Armed conflict for control of the favelas

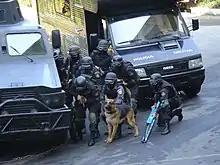
BOPE agents during a raid using a "Caveirão" in 2007.

The Unidade de Polícia Pacificadora (Pacifying Police Units) or UPP was a security program in Rio de Janeiro that aimed to reclaim favelas from criminal organizations, most of which are drug gangs such as CV, ADA, and TCP, through community policing. The strategy worked in two parts: deployment of the Military Police of Rio (PMERJ) into the favelas, and then increasing the amount of police officers who were meant to interact with the community through units, in hopes of creating a healthier relationship between favela residents and law enforcement than what existed in years prior. For decades, interactions with police in Rio de Janeiro were abrasive; violent interactions between drug gangs and the police led to civilian casualties, and numerous instances of abuses of power by the police led to a general distrust by favela residents. The creation of the UPP aimed to both restructure the police force and its interactions with civilians, while also deterring criminal activity leading up to the 2014 World Cup and 2016 Summer Olympics, an increased period of tourism.